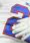
Number: 2